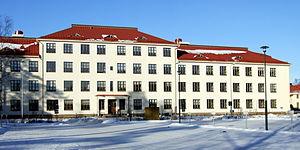
Peltola est un quartier du district de Oulunsuu de la ville d'Oulu en Finlande.